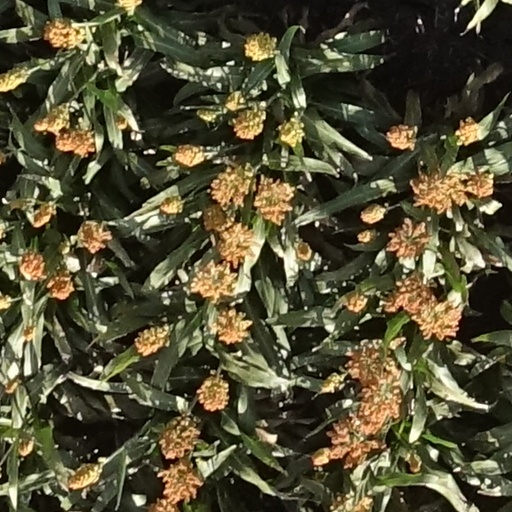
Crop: sorghum